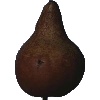
Label: Pear Kaiser 1